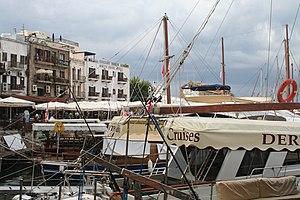
Port de Kyrenia
Kyrenia est une ville et un port situé dans le nord de l'île de Chypre, face à la Turquie. Sa population est de 28 500 habitants, ce qui en fait la troisième plus grande ville de la République turque de Chypre du Nord après Nicosie-Nord et Famagouste.